Grundkallen

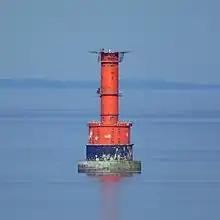
Grundkallen Lighthouse

Grundkallen is a Swedish lighthouse on a shallow of the same name in the southern part of the Gulf of Bothnia, some northeast of Öregrund. The current lighthouse was built in 1961 to replace a lightship in the same location. It is a round concrete tower with a helipad on top and a round two-storey crew quarters in the bottom, both painted red, mounted on a round caisson which is painted black. The lighthouse, owned by the Swedish Maritime Administration, is automated and unmanned.